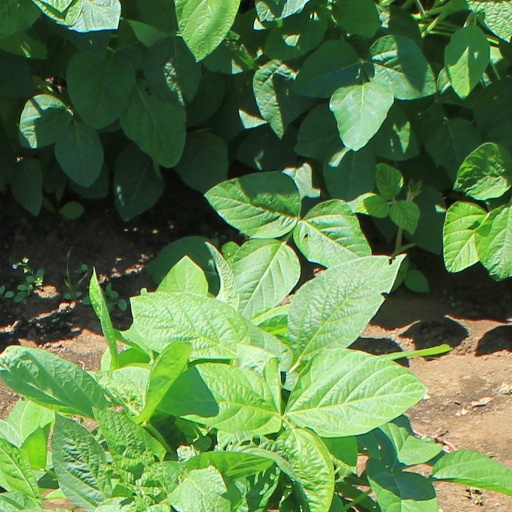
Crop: soybean